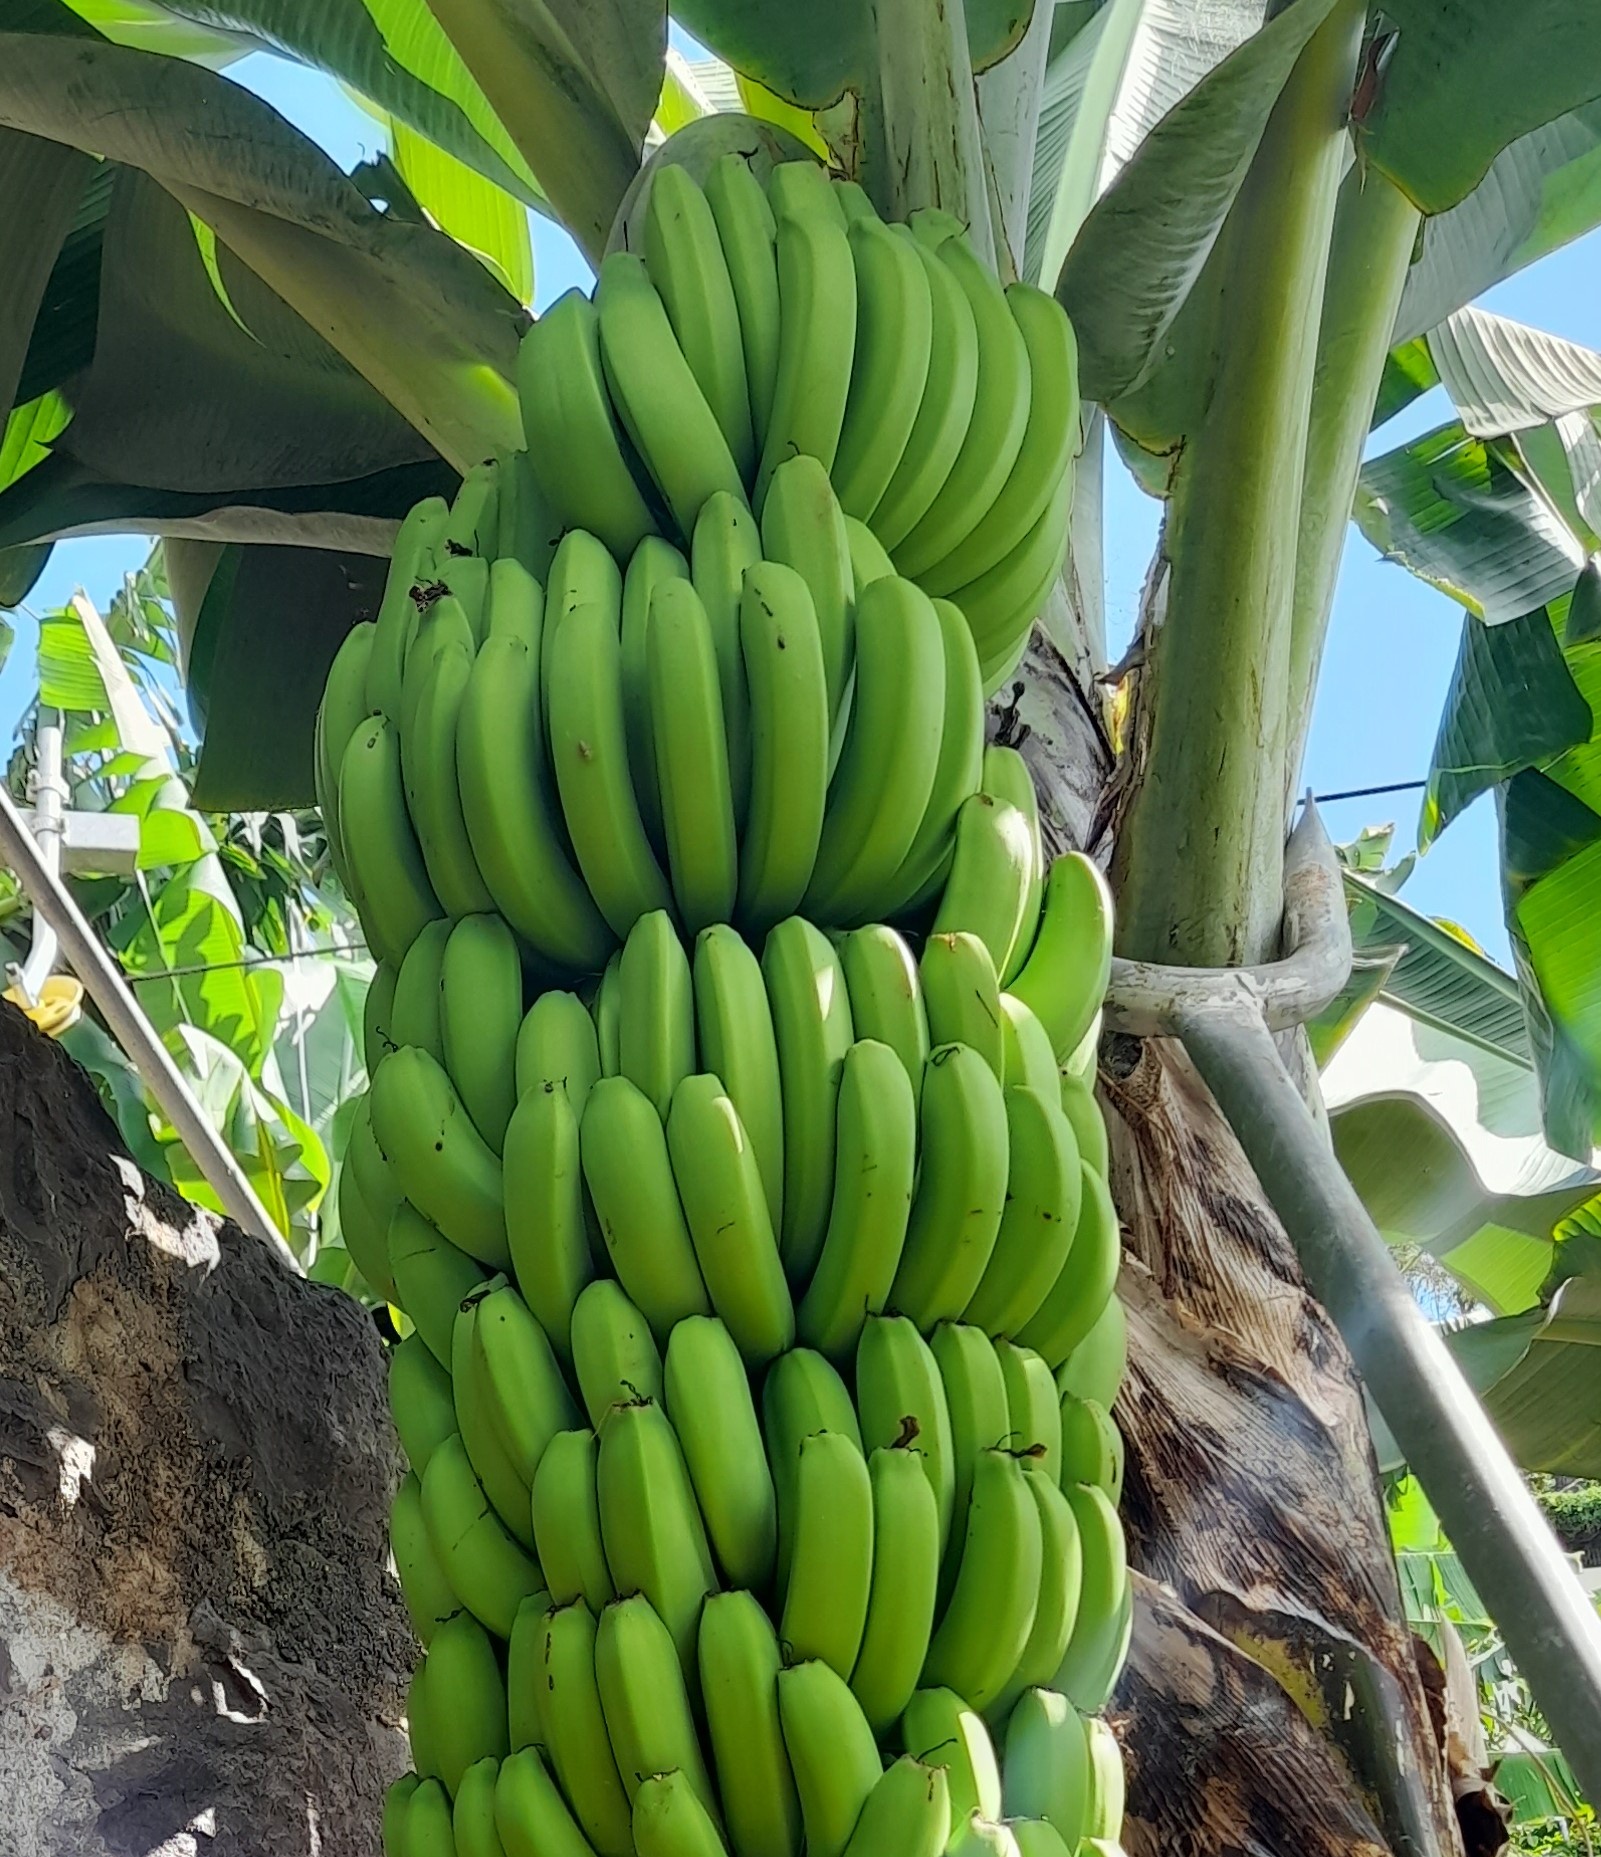
Label: Keep